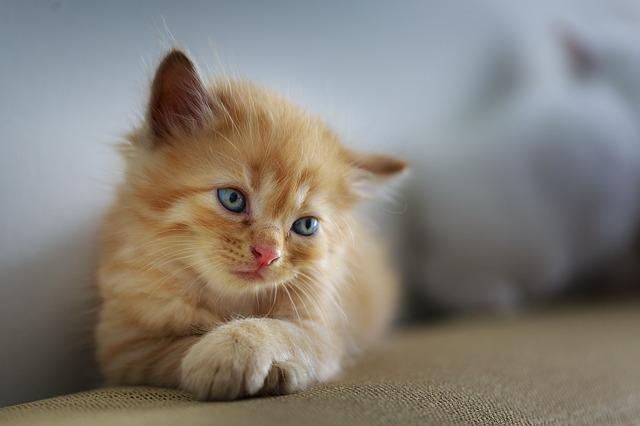
cat